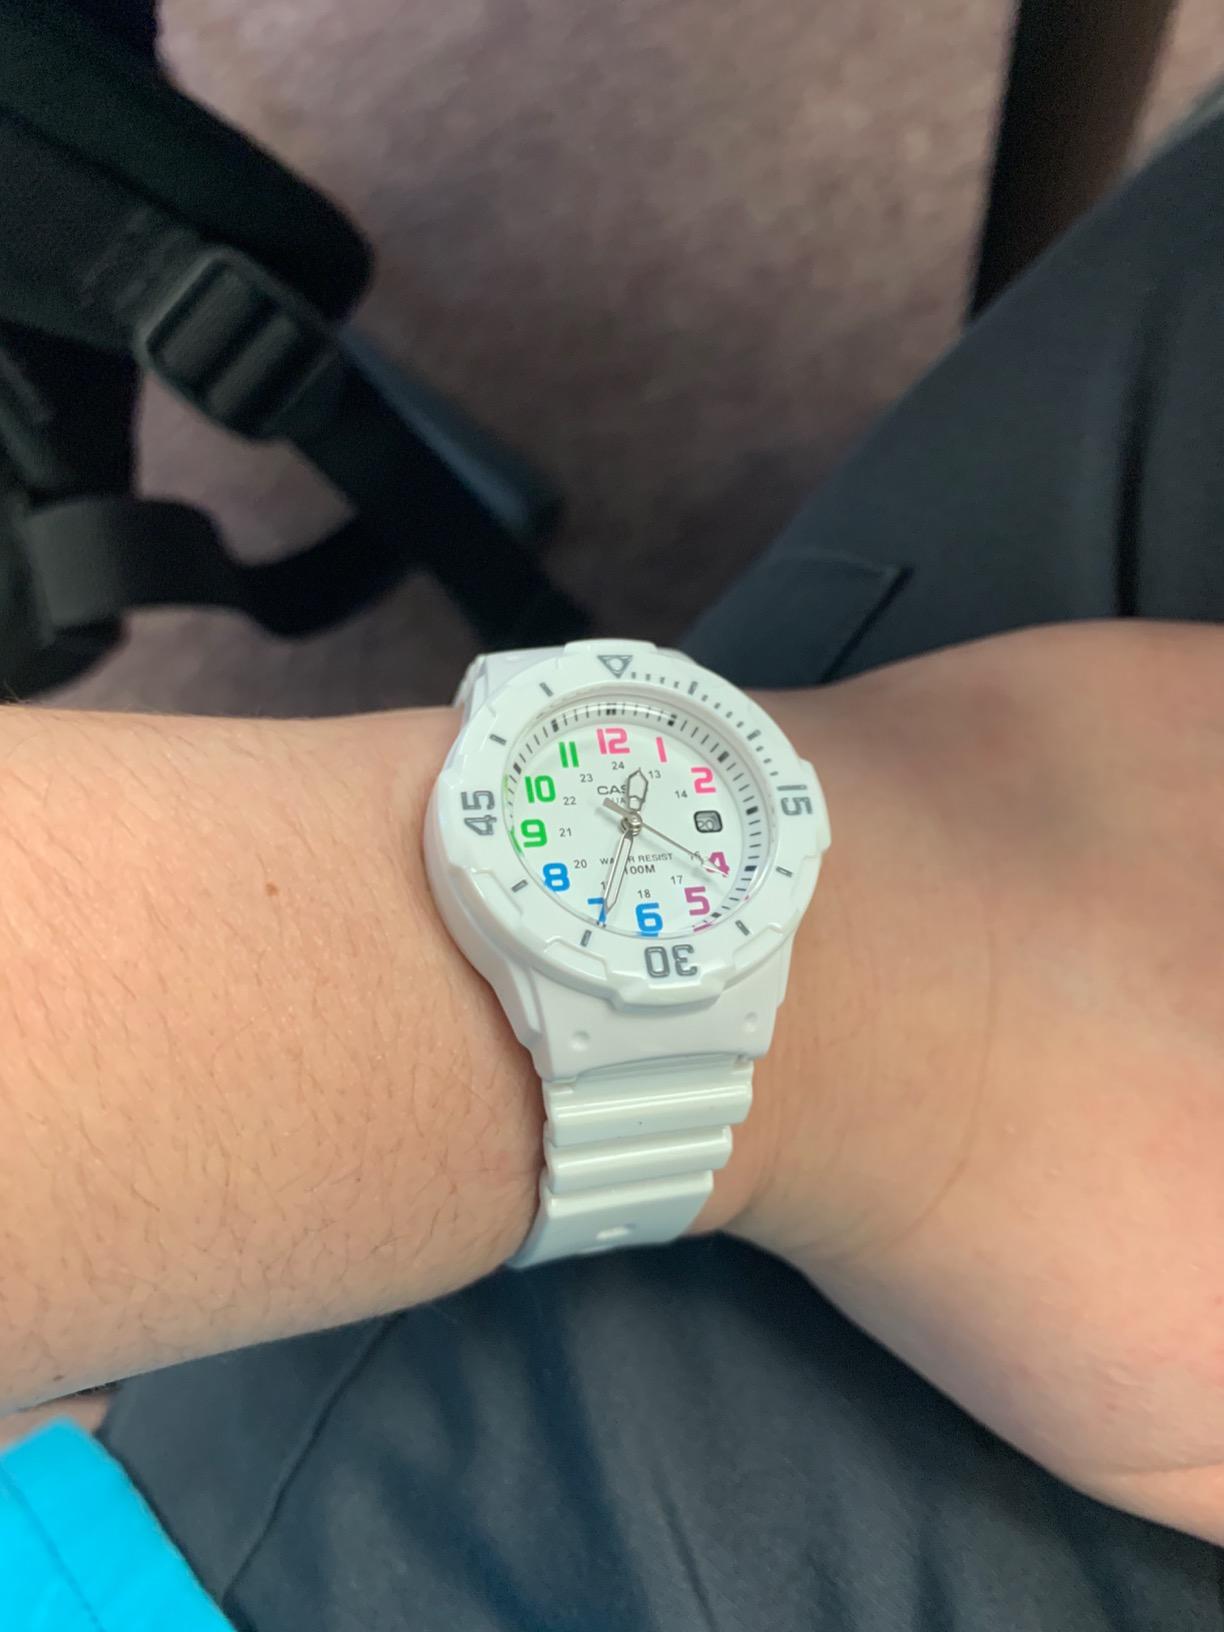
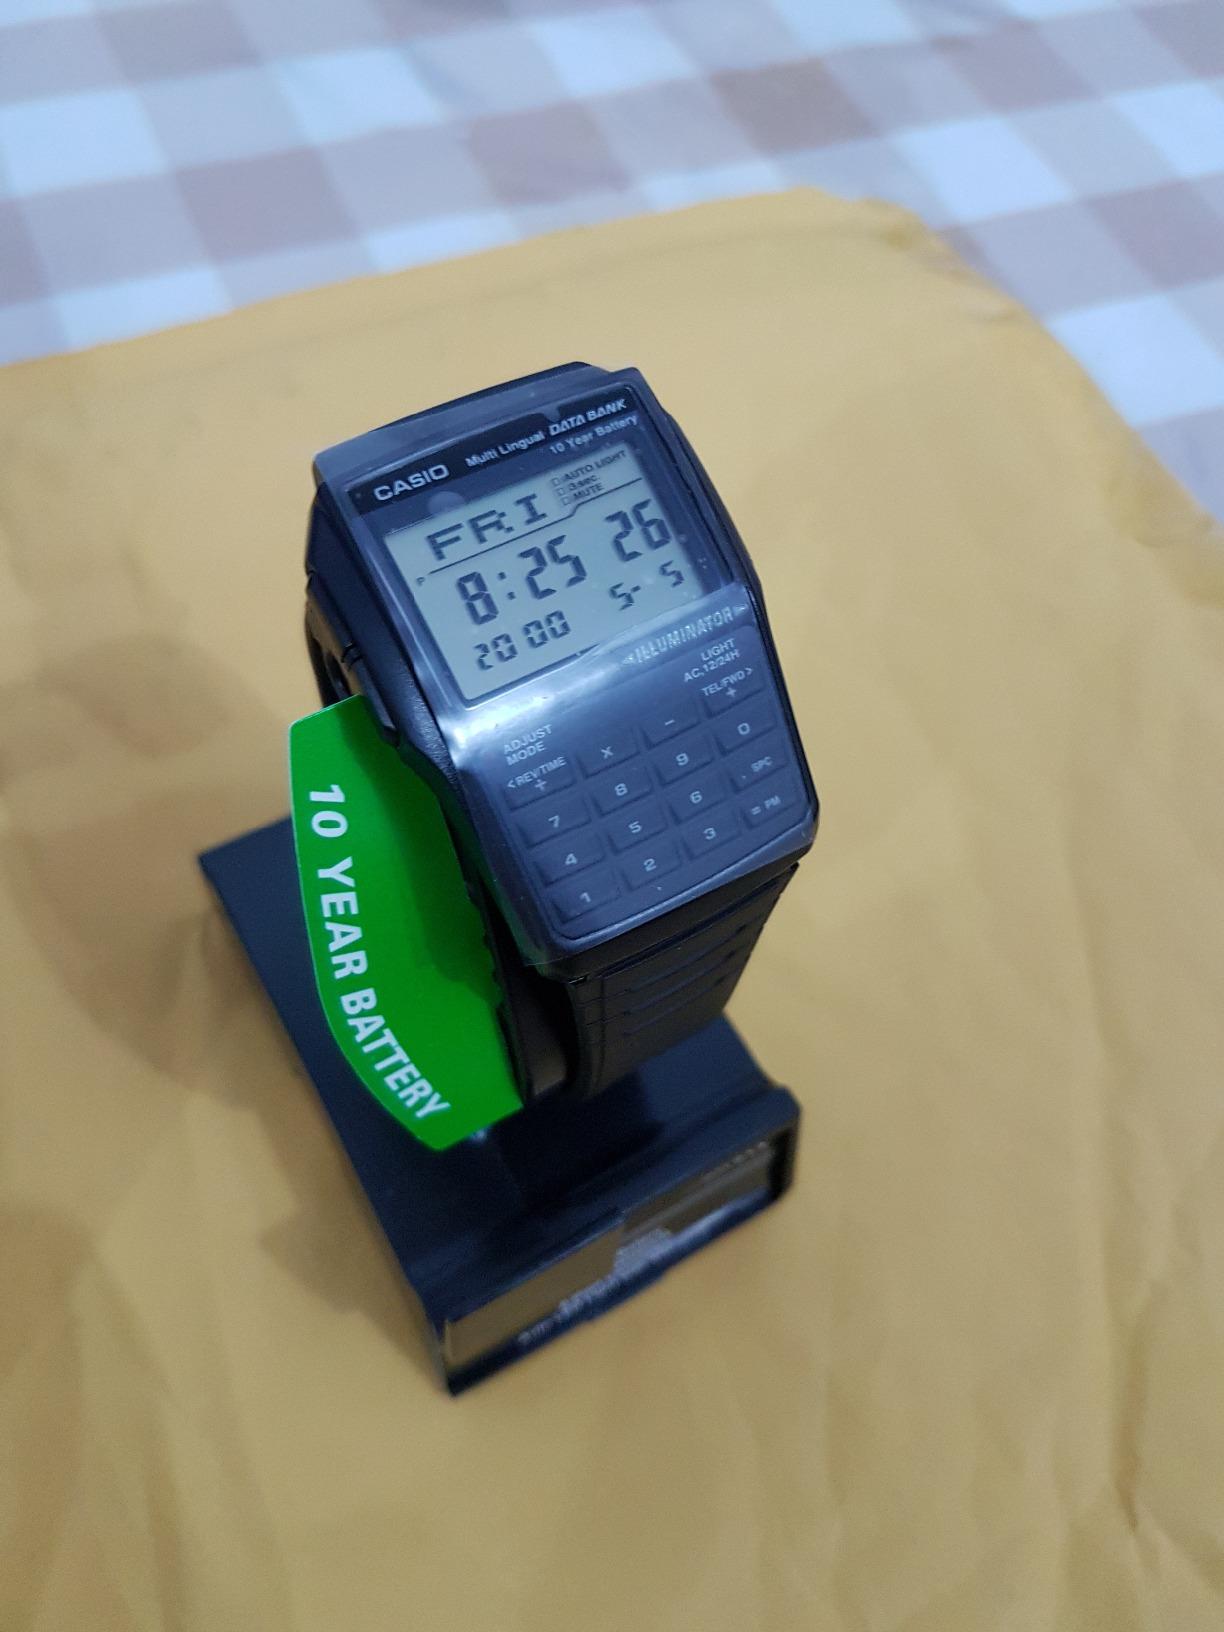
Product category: accessories_watch
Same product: no